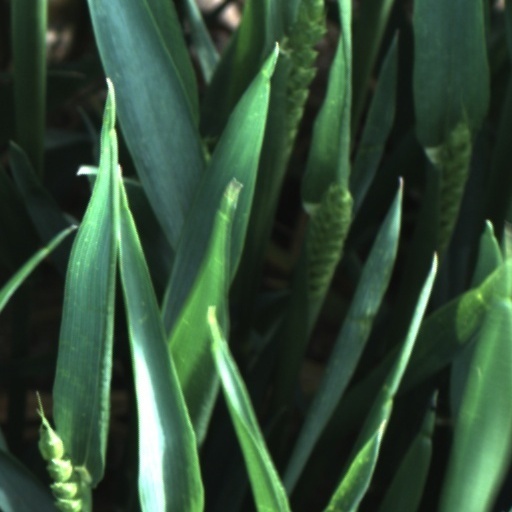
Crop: wheat